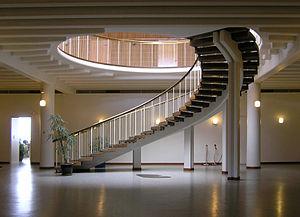
L'hôtel de ville d'Aarhus, Danemark, a été inauguré le 2 juin 1941. Il a été conçu par les architectes Arne Jacobsen et Erik Møller.